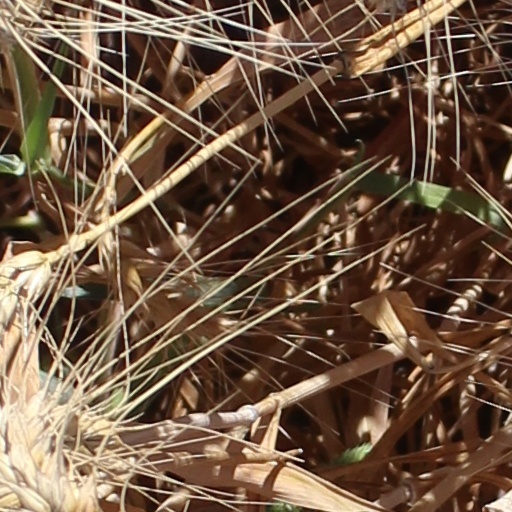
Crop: wheat